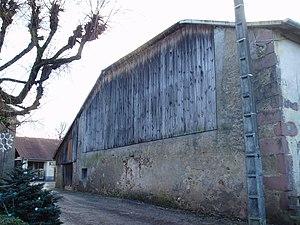
Ramée ou bardage du pignon supérieur dans les Vosges
L’habitat lorrain dont l’aire s’étend au-delà de la région lorraine se définit dans les grandes lignes par la prédominance du village-rue composé de maisons blocs plus ou moins jointives. L’organisation interne de la maison unifaîtière se fait par des travées souvent profondes perpendiculaires à la rue. La cuisine dans la travée habitation occupe une place centrale comme lieu de vie spontané et comme espace distributeur vers les autres pièces. La maison d’esprit lorrain offre généralement le mur gouttereau côté rue de sorte que les ouvertures permettent de lire la façade travée par travée.